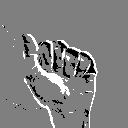
ASL letter: a